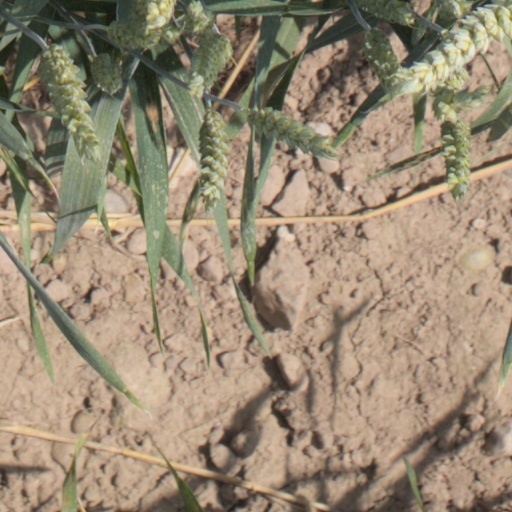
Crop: wheat